Edmund Blacket

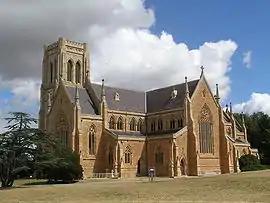
St Saviour's Cathedral, Goulburn, (1874), was intended to have a tall and decorative spire.

Blacket's preferred style for a medium-to-large church was Flowing Decorated Gothic. Unlike the other historic periods of Gothic architecture, this style permitted him to vary the design of the tracery from window to window. This was far more time-consuming and costly than designing in the Early English or even the Perpendicular style, but it gave free rein to Blacket's creativity and skills as a draughtsman. During his time spent in Yorkshire during his youth, Blacket would have become familiar with two of the most famous of all Flowing Decorated windows in England, the west window of York Minster and the east window of Selby Abbey. The influence of these designs, and that of the equally famous east window of Carlisle Cathedral, can be seen in Blacket's east windows at Goulburn Cathedral; St Stephen's, Newtown; and St Paul's Burwood.